Farmer Wants a Wife (American TV series) season 1

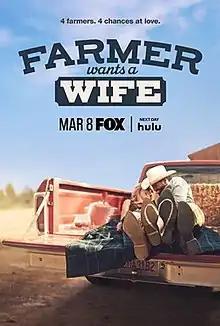
Promotional poster

The first season of the "Farmer Wants a Wife" reboot premiered on March 8, 2023, with Jennifer Nettles as host. It features four farmers courting 8 women each.